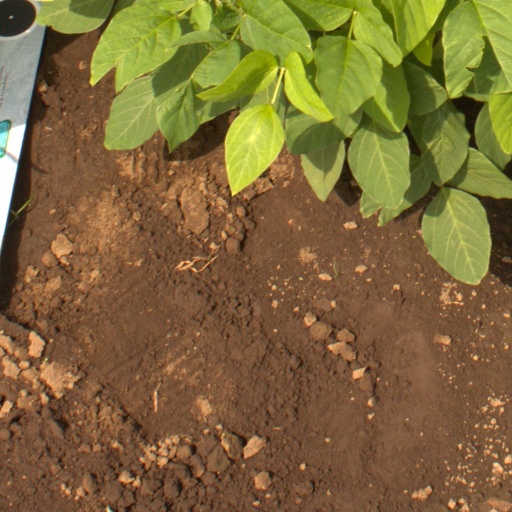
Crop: soybean